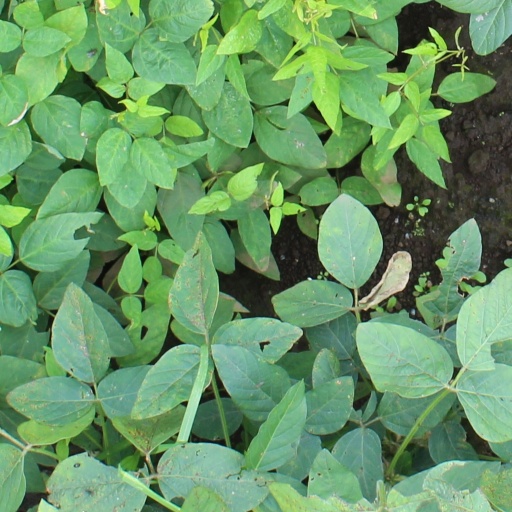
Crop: soybean